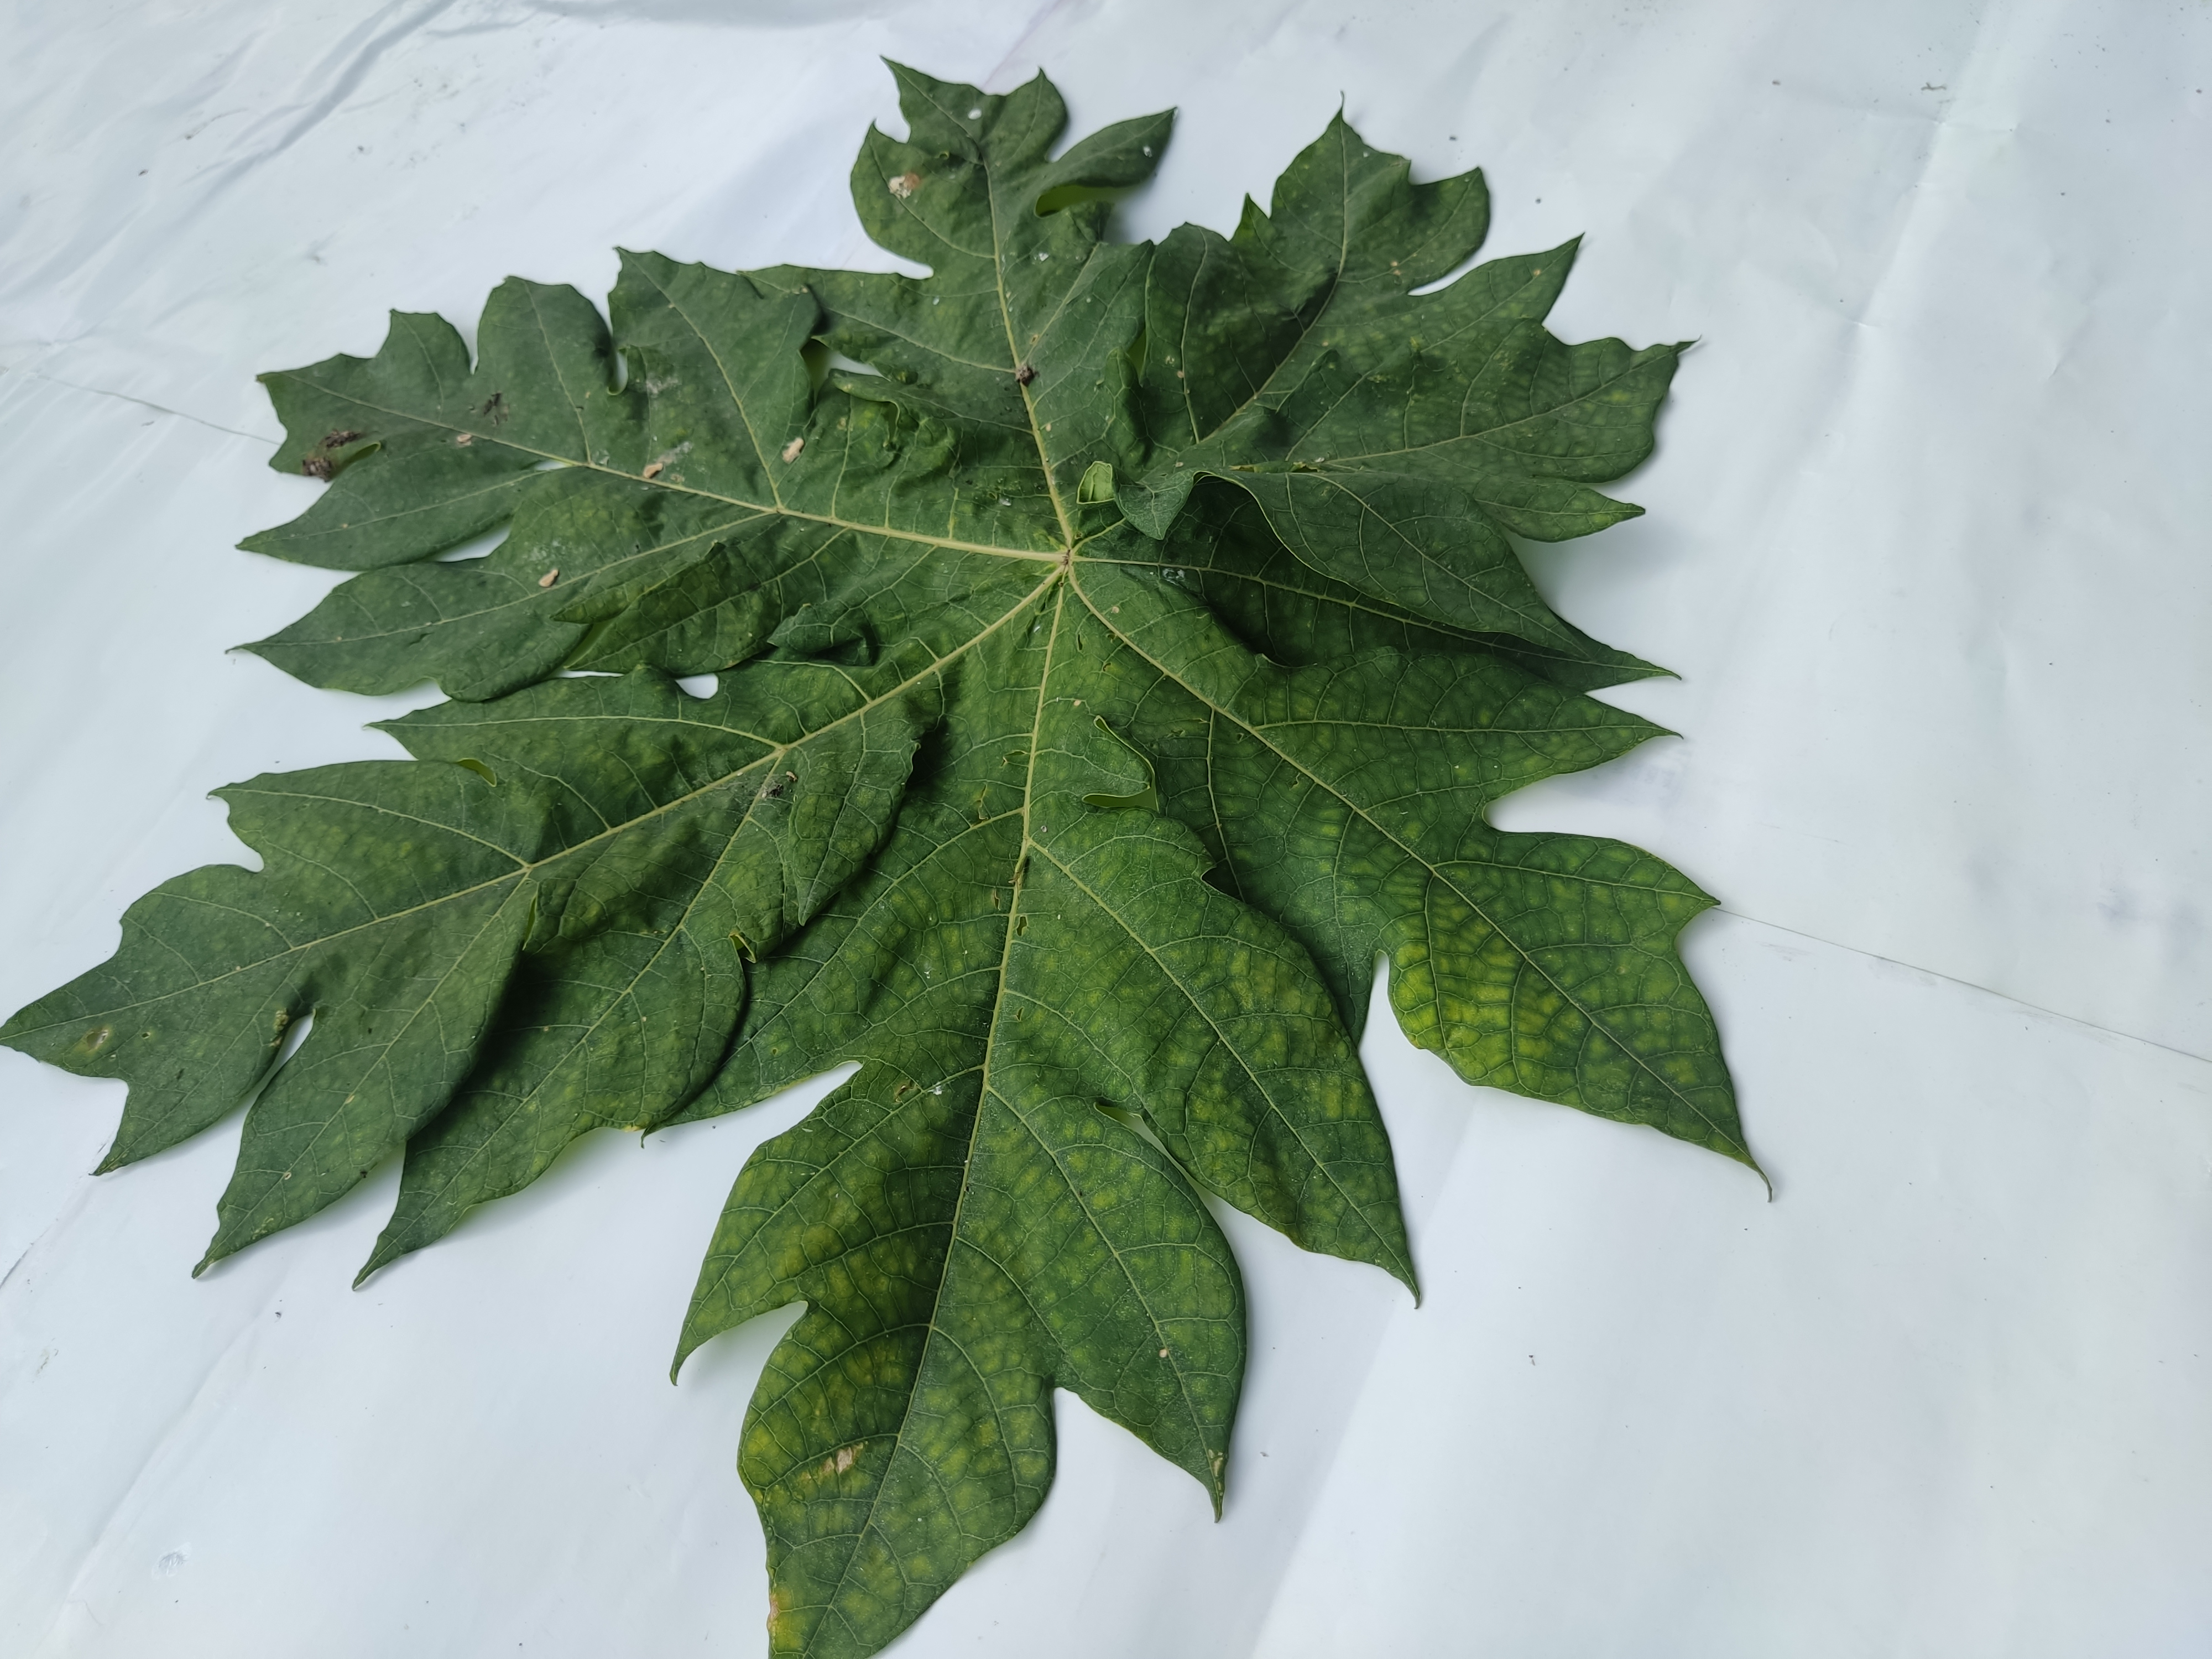
Label: Ring Spot